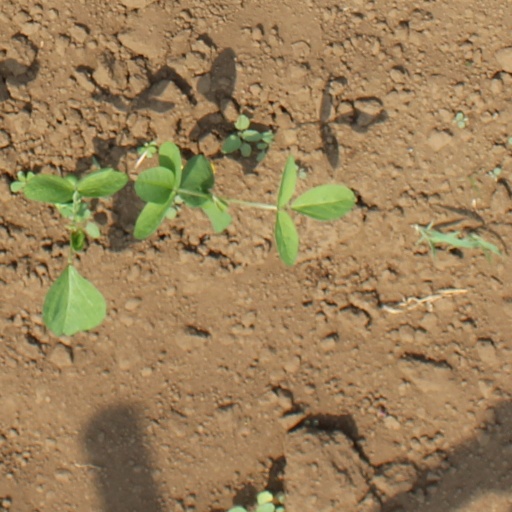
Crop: soybean